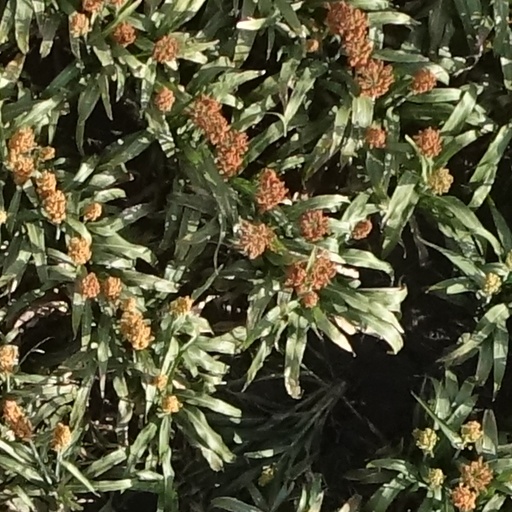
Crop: sorghum